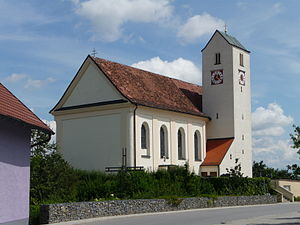
Aholming
Kirke i Aholming
Aholming er en kommune i Landkreis Deggendorf i Regierungsbezirk Niederbayern i den tyske delstat Bayern, med godt 2.300 indbyggere. Den er kendt som hjemsted for den tyske radios langbølgesender.